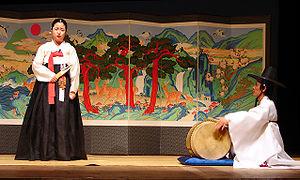
Le pansori est l'art coréen du récit chanté, accompagné au janggu à double face. Il est particulièrement caractéristique de la musique coréenne, par la difficulté de sa technique vocale, son rythme et ses mélodies. Pansori signifie chant du lieu public, du marché.
Cet article recense les pratiques inscrites au patrimoine culturel immatériel en Corée du Sud.